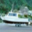
Label: ship